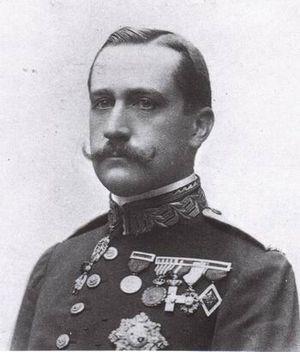
María de las Mercedes d’Espagne, princesse des Asturies et infante d'Espagne, est née le 11 septembre 1880 au palais d’Orient, à Madrid, et morte le 17 octobre 1904 dans le même palais. Fille aînée du roi Alphonse XII et de sa seconde épouse l’archiduchesse Marie-Christine d’Autriche, elle est toute sa vie durant l’héritière présomptive de la Couronne espagnole.